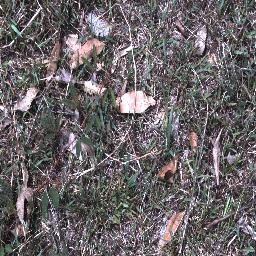
Label: negative